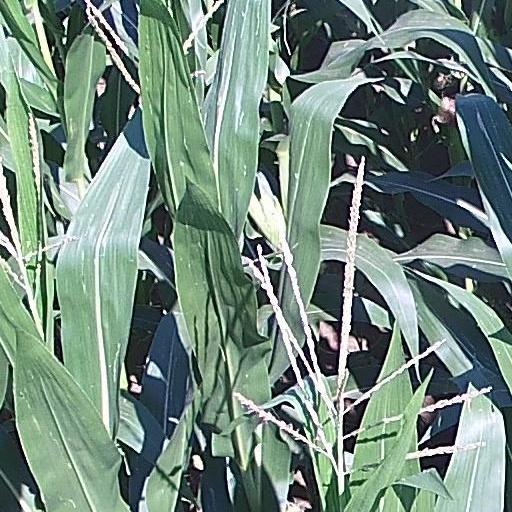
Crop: maize; corn